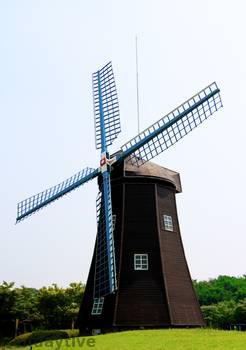
Label: Watermark